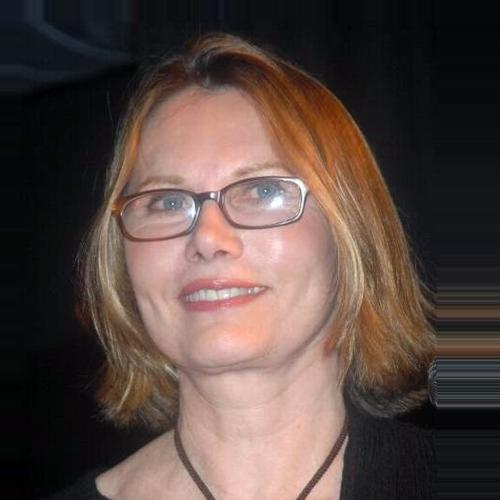
Age: 62